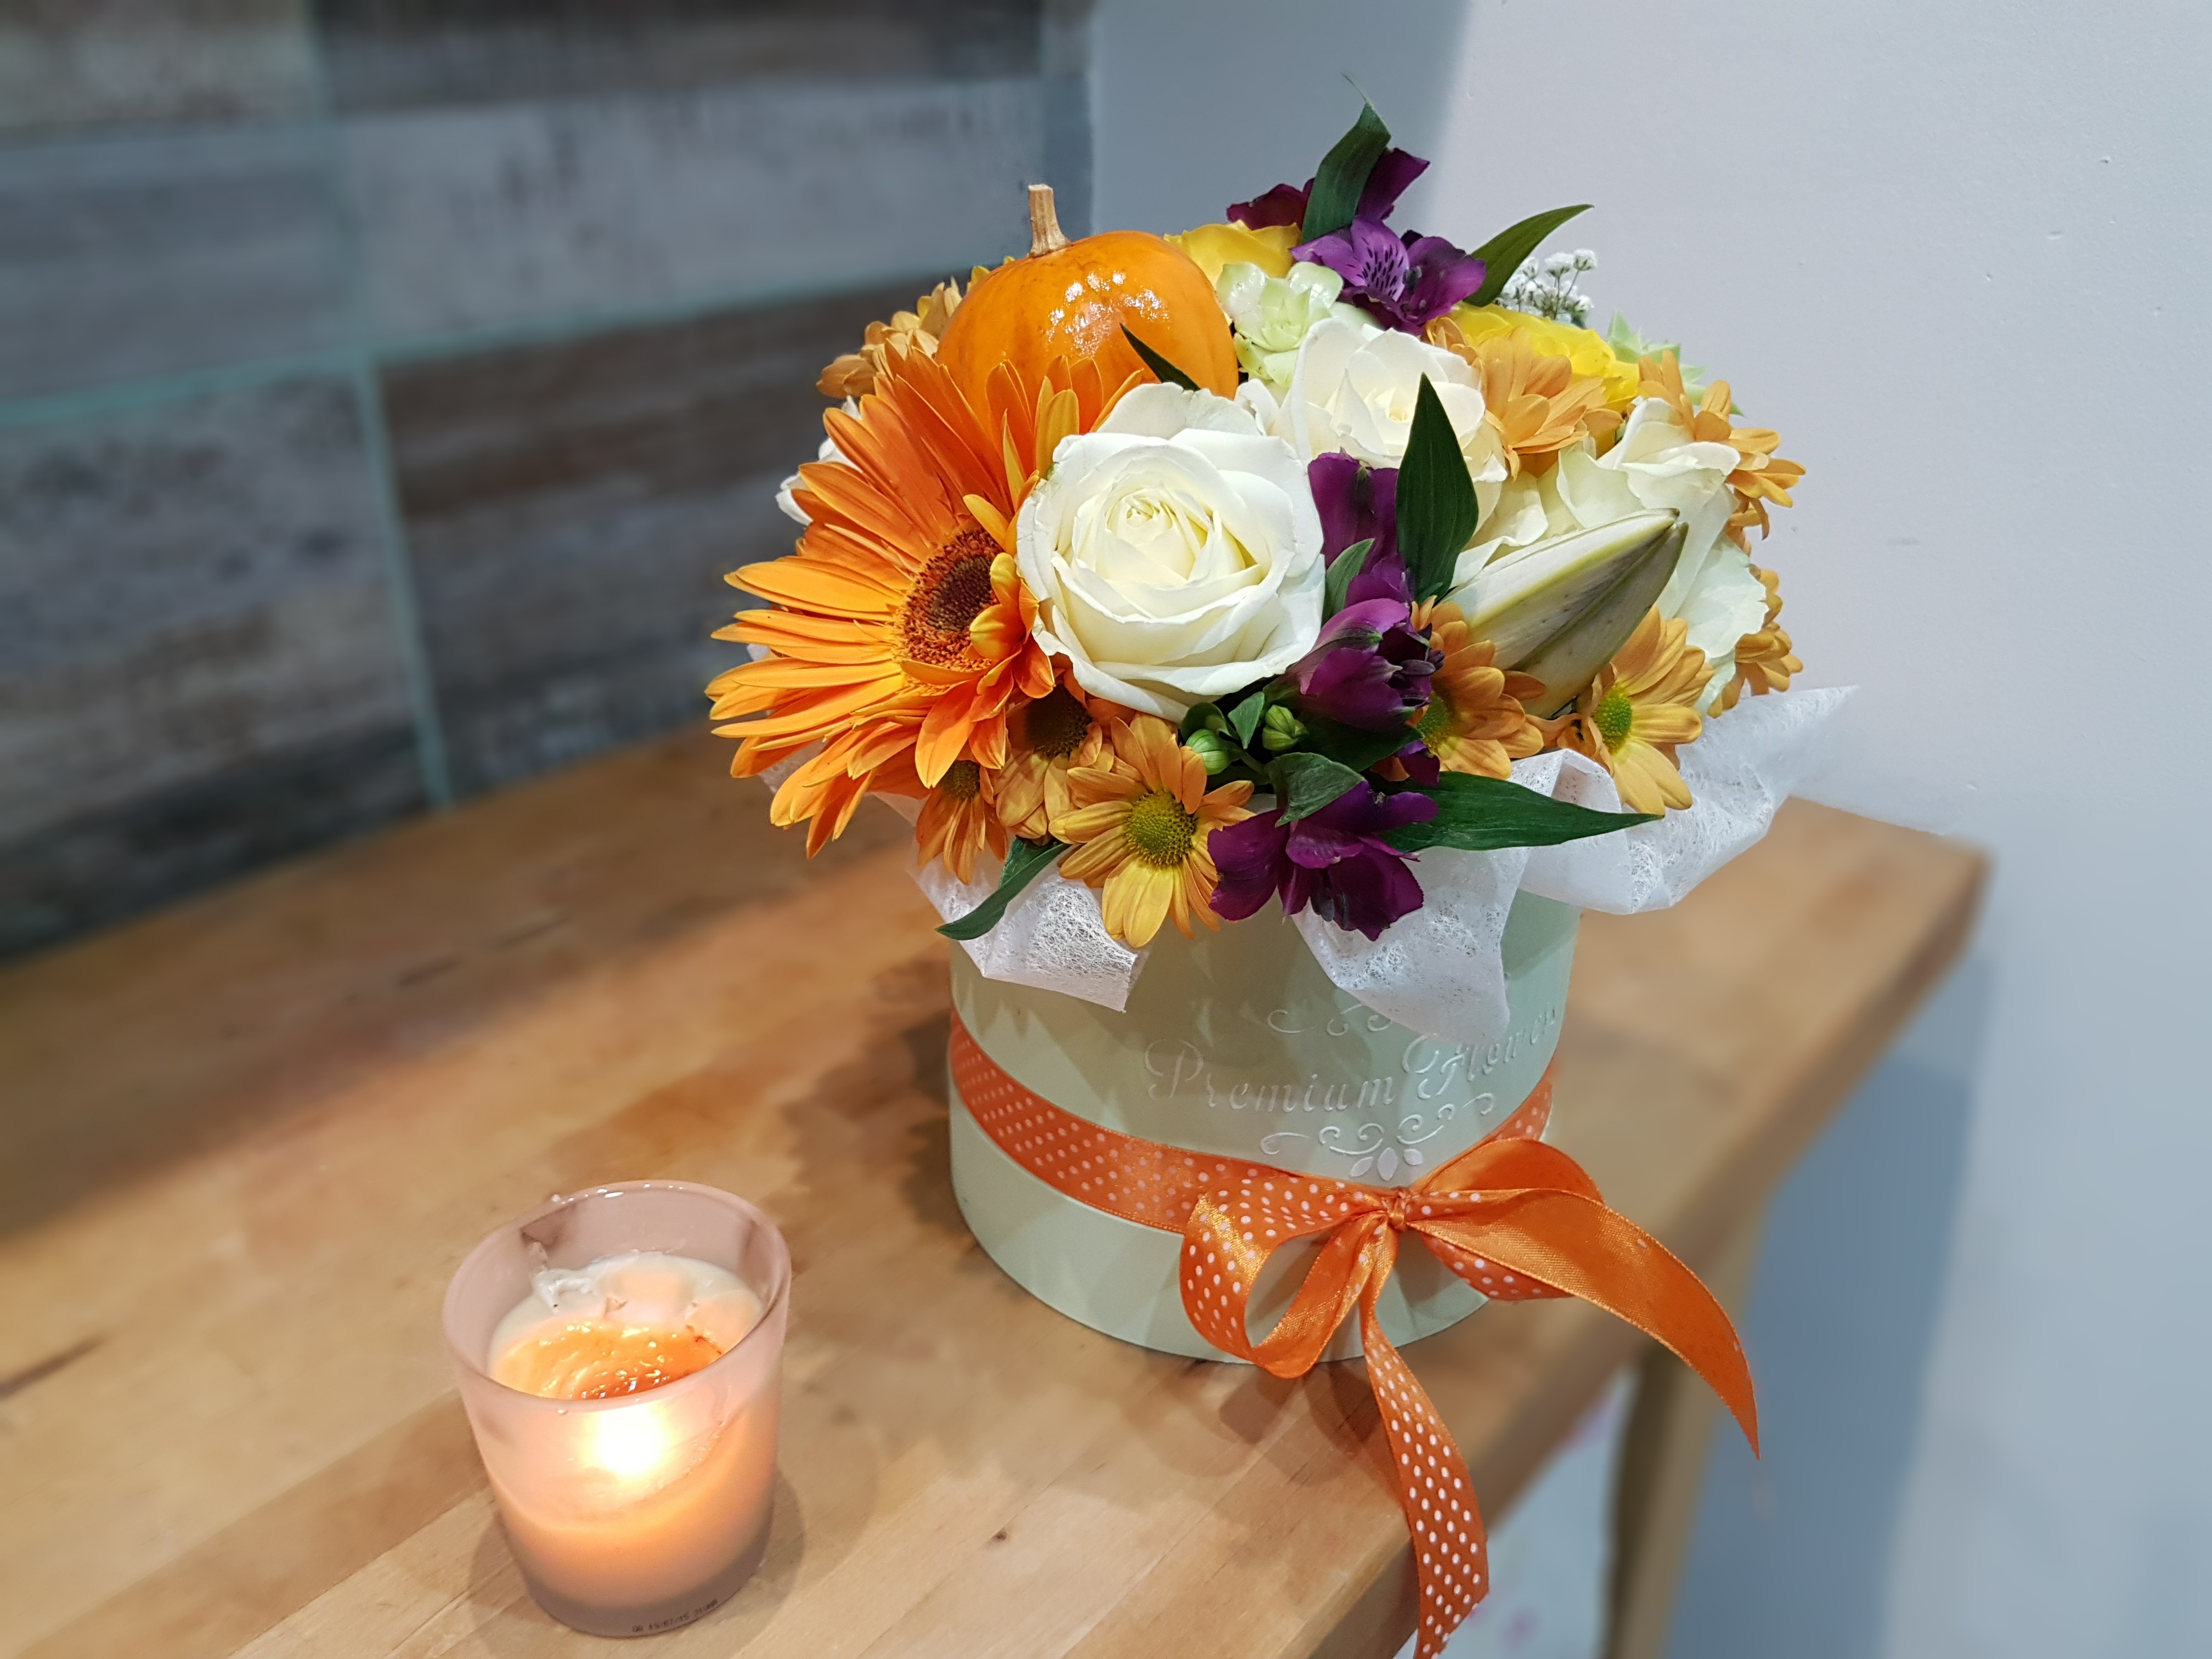
plant, flower, petal, yellow, flora, flowers, art, floristry, flower box, flowering plant, flower bouquet, cut flowers, floral design, centrepiece, flower shop, land plant, flower arranging